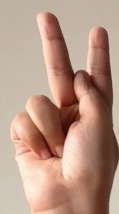
ASL sign: K